Farr Building

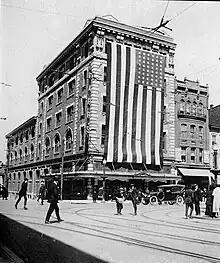
The Farr Building in Center City Allentown during World War I in 1918

Prior to the Farr Building's construction, the site on which it was built was used as a hospital facility by the Continental Army, which used the facility to treat wounded Continental Army troops during the American Revolutionary War.